Pascal Légitimus

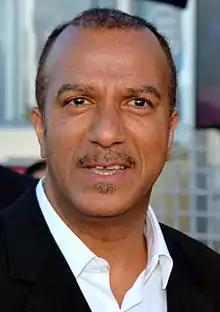
Légitimus at the 2016 Cabourg Film Festival

Pascal Légitimus (born 13 March 1959) is a French actor, comedian and theatre director. He is a member of the well-known French comedy band Les Inconnus.